Russia in the European energy sector

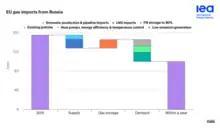
European gas imports from Russia in 2021, with breakdowns

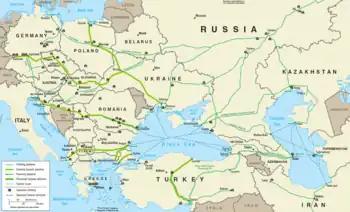
Druzhba (Friendship) pipeline runs through Ukraine and Belarus.

Russia supplies a significant volume of fossil fuels to other European countries. In 2021, it was the largest exporter of oil and natural gas to the European Union, (90%) and 40% of gas consumed in the EU came from Russia.